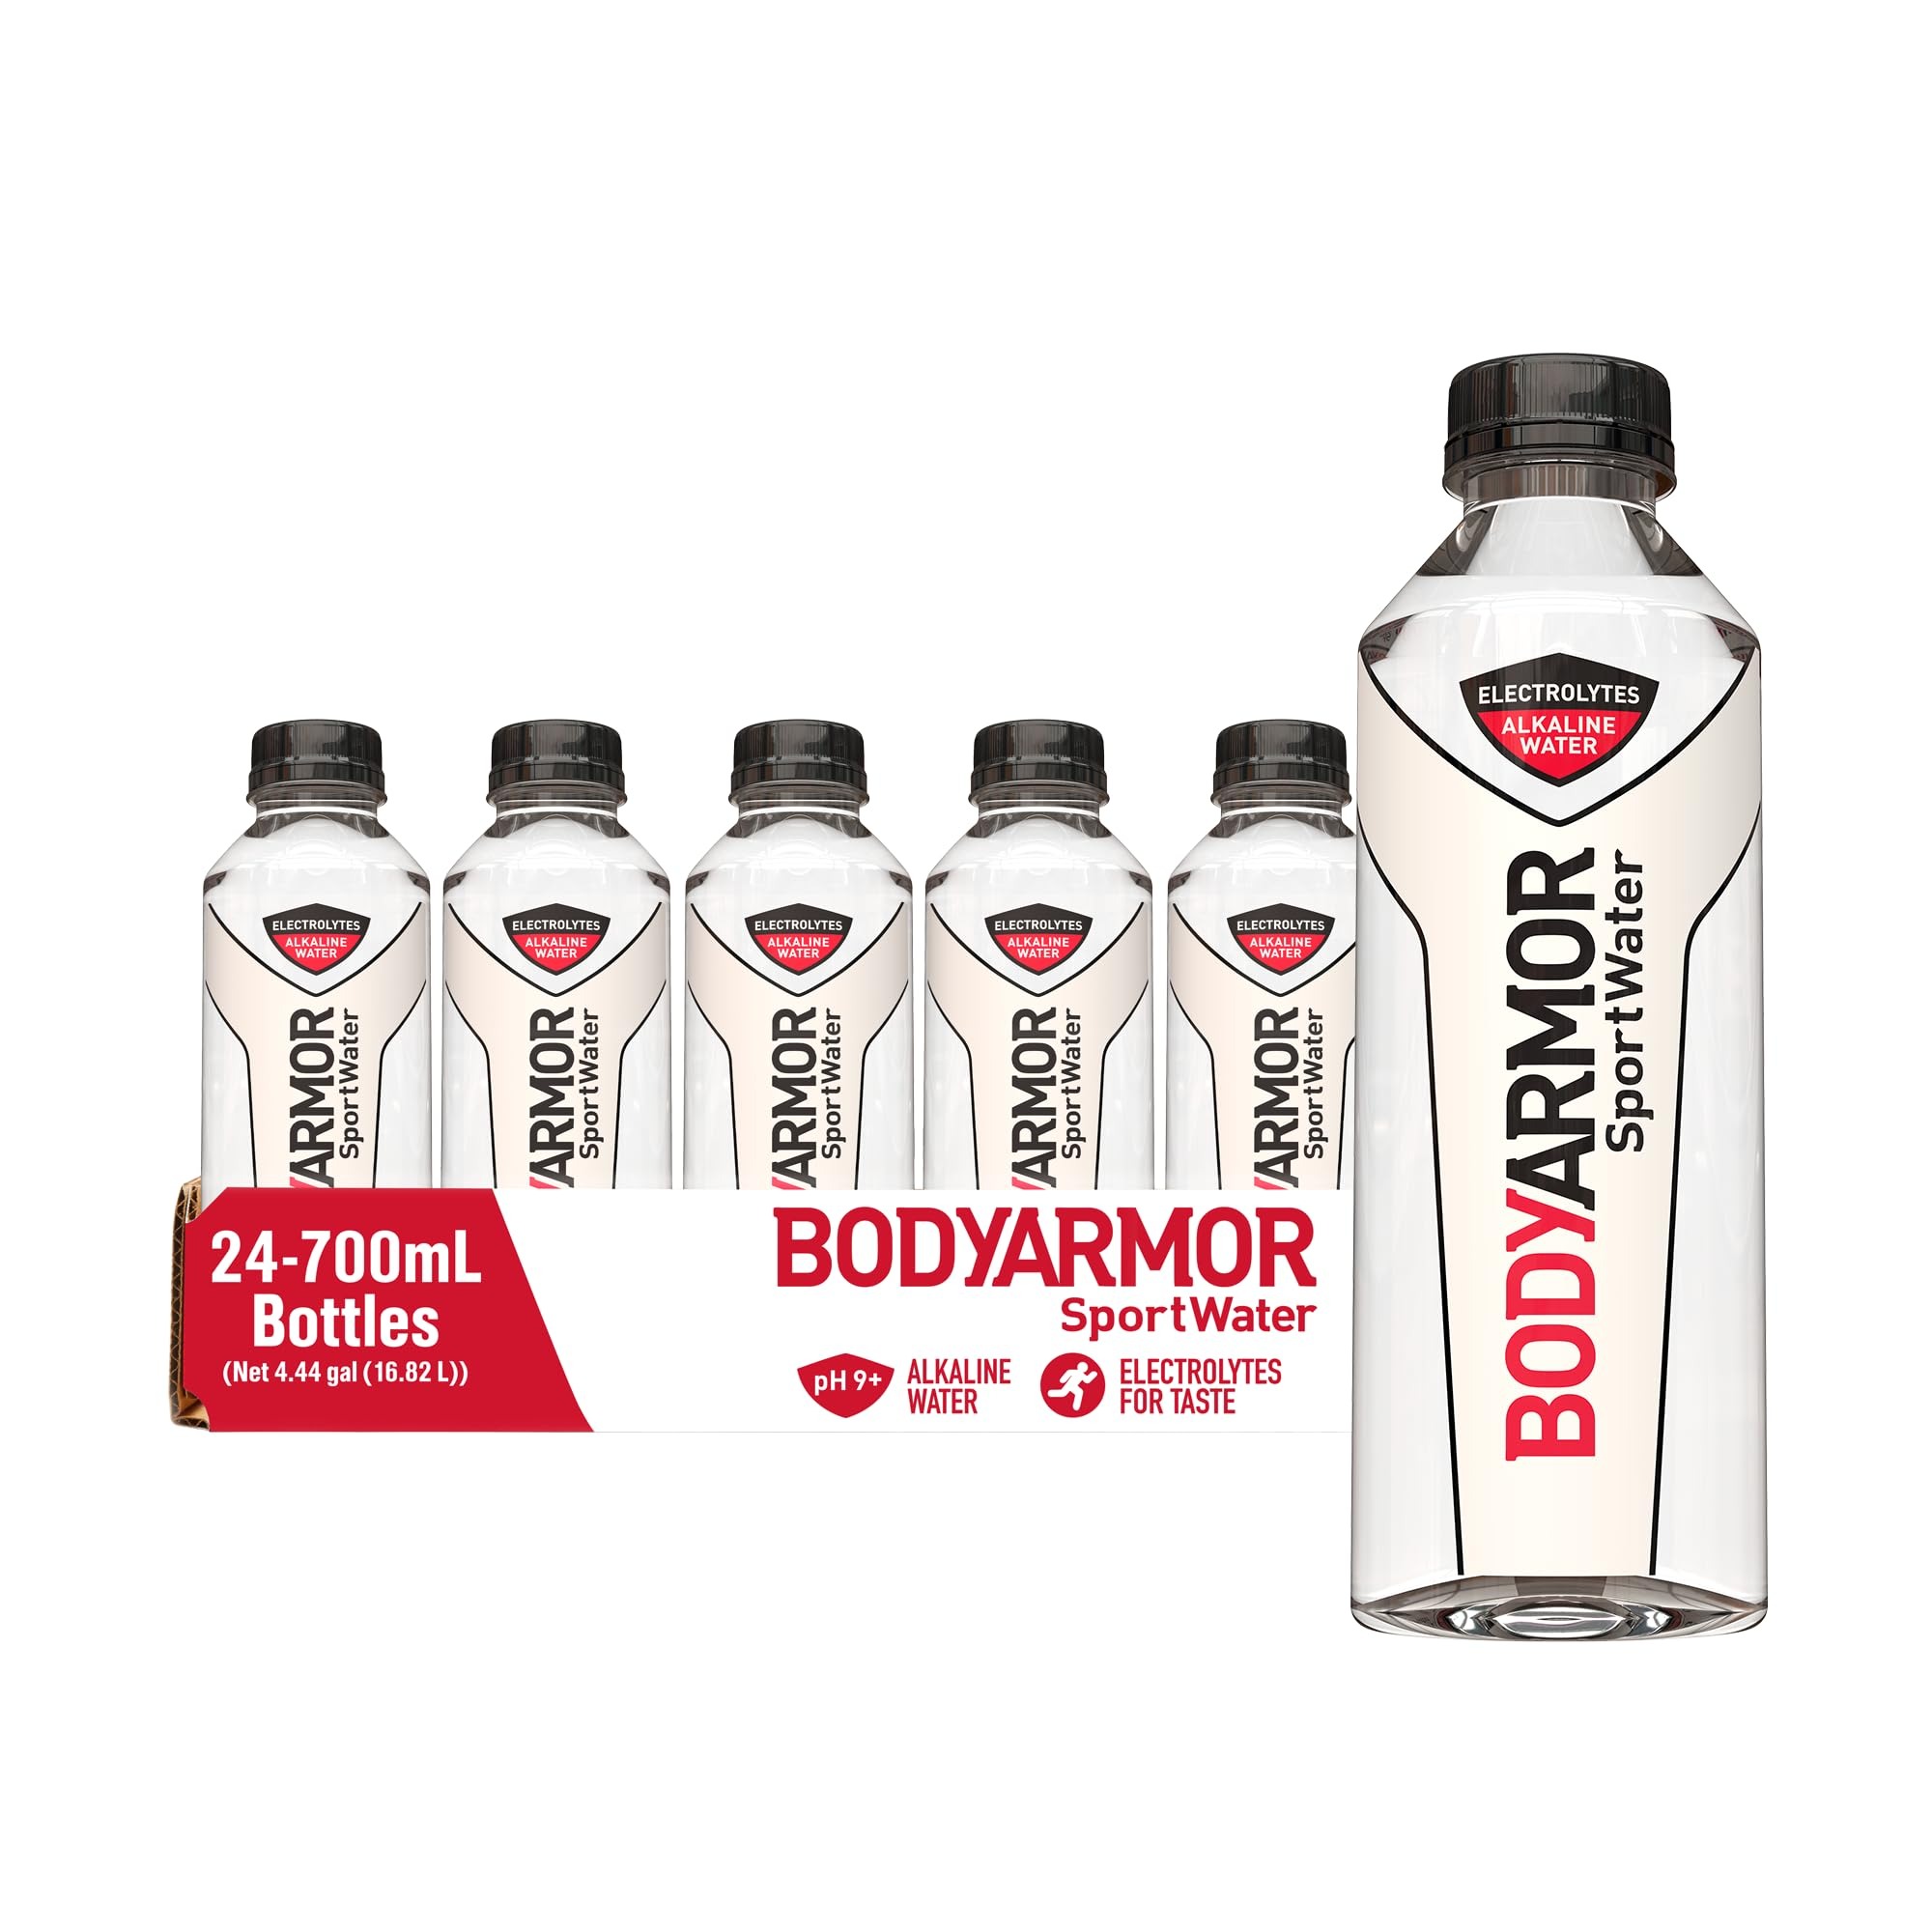
Item Name: BODYARMOR SportWater Alkaline Water, Superior Hydration, High Alkaline Water pH 9+, Electrolytes, Perfect for your Active Lifestyle, 700mL (Pack of 24)
Bullet Point 1: BODYARMOR SportWater bottles provide hydration to help your body feel its best, so you can perform at your best
Bullet Point 2: BODYARMOR SportWater is designed for efficiency, with a wide-mouth bottle to ensure easy hydration
Bullet Point 3: This bottled alkaline water has a pH 9+ and electrolytes for a taste as good as victory
Bullet Point 4: Made with reverse-osmosis water for crisp and refreshing hydration with every gulp
Bullet Point 5: 24 pack, 700 mL bottles of BODYARMOR SportWater, your go-to bottled water for hydration on even your most active days
Value: 568.8
Unit: Fl Oz

Price: 17.09